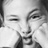
Emotion: neutral